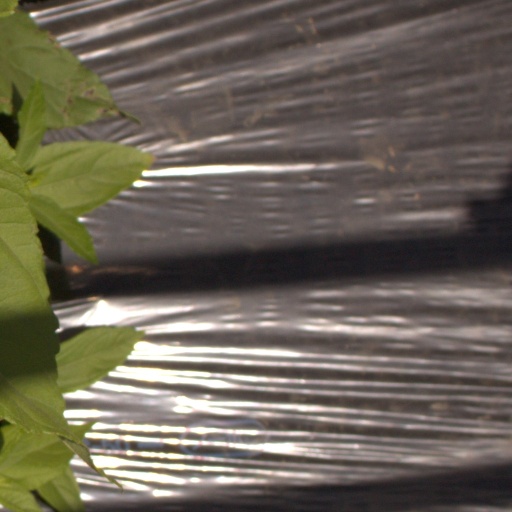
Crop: Jerusalem artichoke